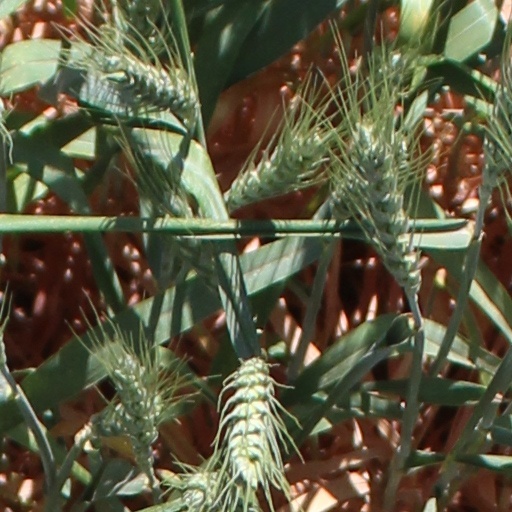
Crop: wheat